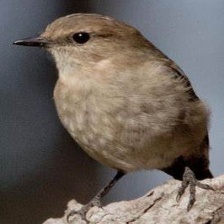
Species: DUSKY ROBIN
Scientific name: MELANODRYAS VITTATA
ImageNet parent category: robin